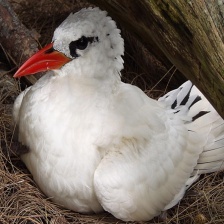
Species: WHITE TAILED TROPIC
Scientific name: PHAETHON LEPTURUS